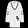
Label: Pullover